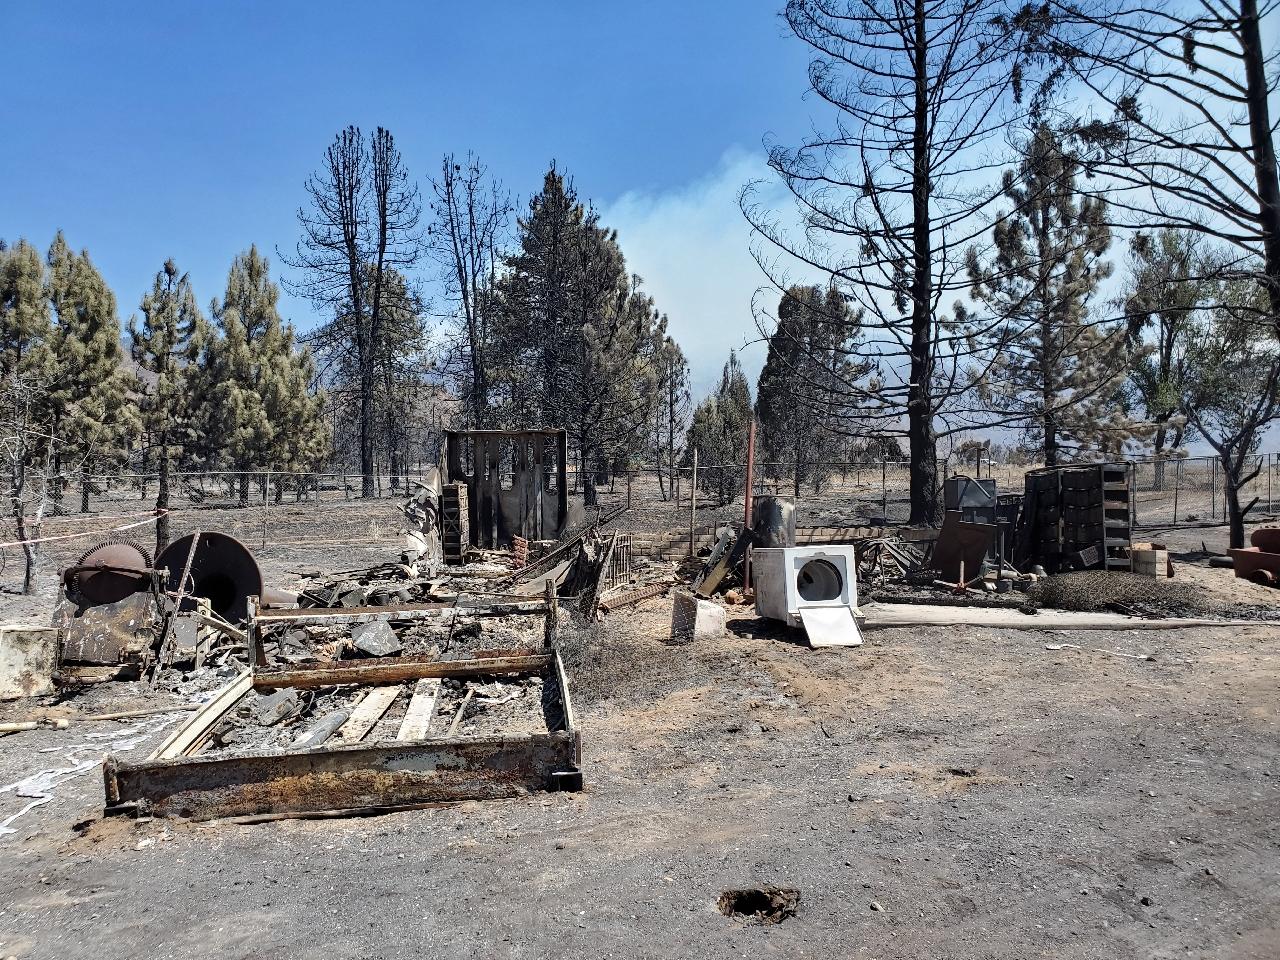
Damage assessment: destroyed